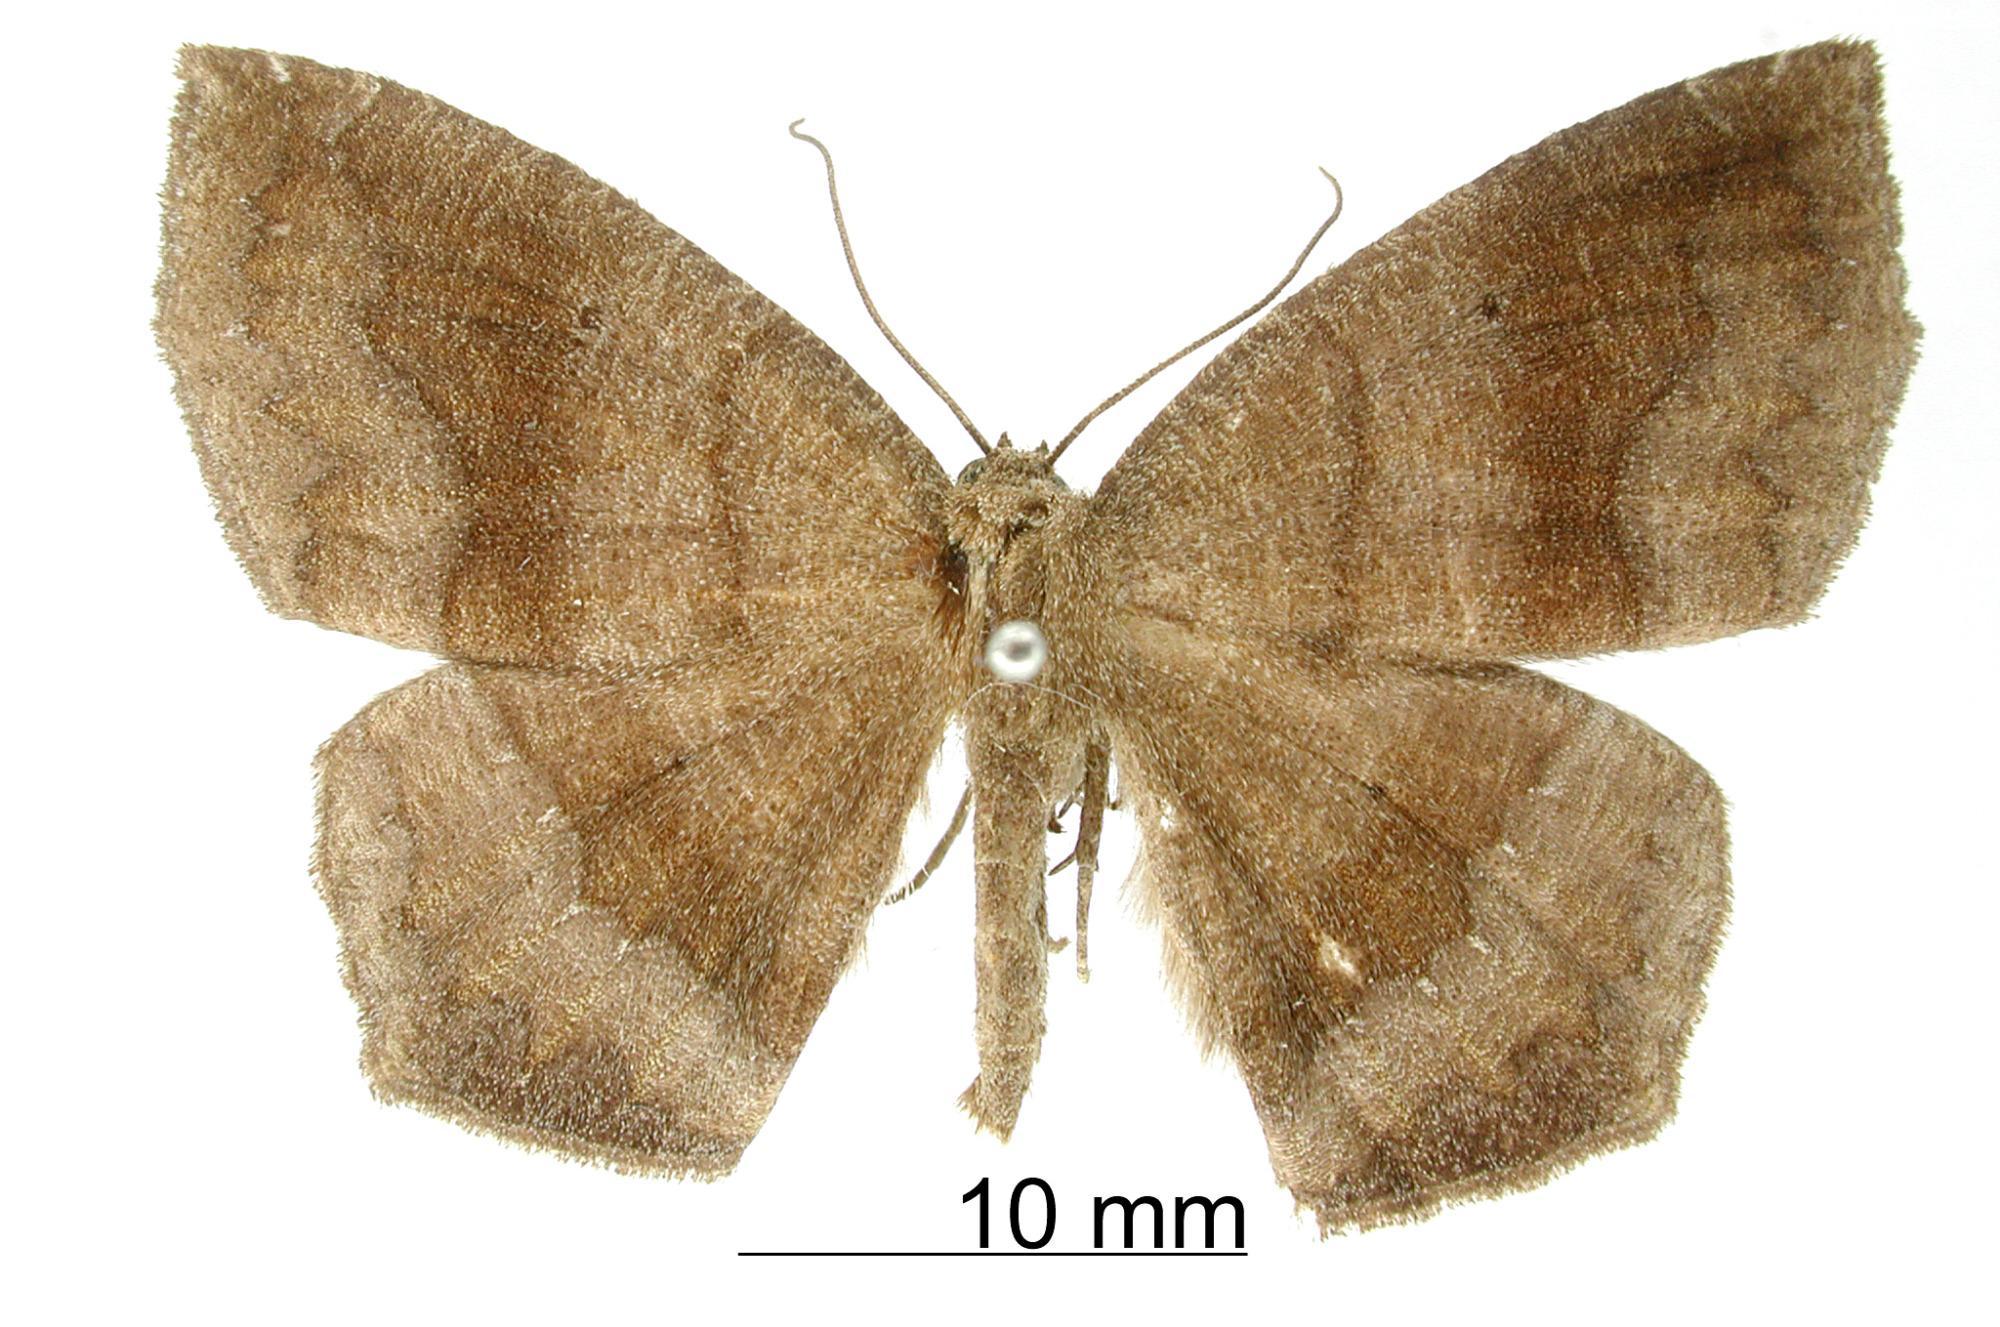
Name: Clysia clotilda
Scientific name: Clysia clotilda Thierry-Mieg, 1895
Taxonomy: Animalia, Arthropoda, Insecta, Lepidoptera, Geometridae, Ennominae
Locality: Bolivia